Almindingen

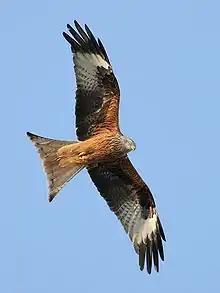
Red kite

The fauna reported by the European Environment Agency in the area in Almindingen, Paradisbakkerne and Ølene are: